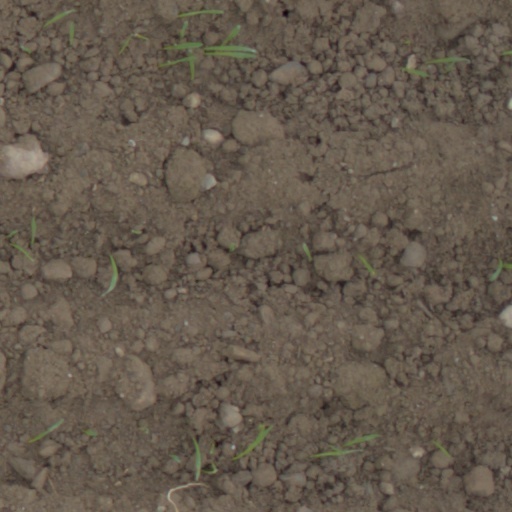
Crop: wheat